Philippe Desan

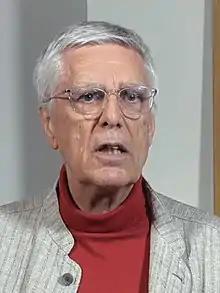
Philippe Dessan (2018)

Philippe Desan is Howard L. Willett Professor of French and History of Culture at the University of Chicago. Originally from France, Desan is among the top Montaigne scholars alive today. He received his PhD from the University of California Davis (1984), and has published widely on several topics pertaining to the literature and culture of the French Renaissance, often in relation to their economic, political and sociological context. At the University of Chicago, he has served as Master of the Humanities Collegiate Division and as Chair of the Department of Romance Languages and Literatures. He is the general editor of the Montaigne Studies. He has been awarded numerous honors for his scholarly work, including being named Knight of the Ordre des Palmes Académiques (1994) and awarded the Ordre National du Mérite (2004) and the Ordre des Arts et Lettres (2011). He has also received the Prix de l'Académie Française (for the Dictionnaire de Montaigne) in 2005, the Grand Prix de l'Académie Française for "le rayonnement de la langue et littérature française" in 2015 and the Prix de l'Académie des Sciences Morales et Politiques for his "Montaigne. Une biographie politique" in 2015.